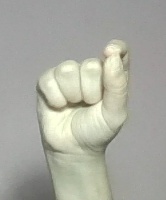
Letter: fa